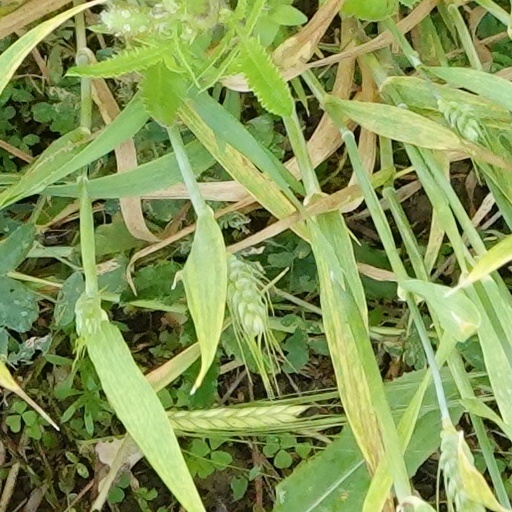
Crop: wheat